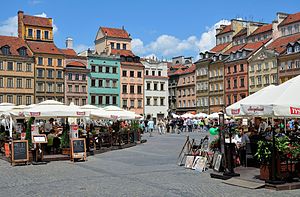
Polen / Byer
Warszawa
Polen, officielt Republikken Polen er et land i Centraleuropa og grænser til Tyskland mod vest, Tjekkiet og Slovakiet mod syd, Ukraine og Hviderusland mod øst, og Østersøen mod nord, Litauen og Rusland mod øst. Polen deler søgrænser med Danmark og Sverige. Med et samlet areal på 312 696 km² er Polen verdens 69. største land og det 9. største i Europa. Polens befolkning udgør 38,5 millioner indbyggere og gør det til det 33. mest befolkede land i verden.